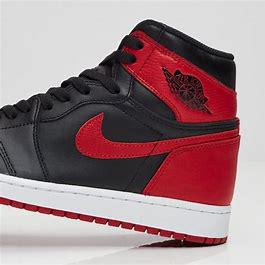
Brand: Jordan
Model: 1 OG